Germán Scarone

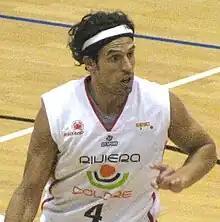

Germán Claudio Scarone (born February 27, 1975) is an Italian-Argentine professional basketball player.